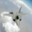
Label: airplane